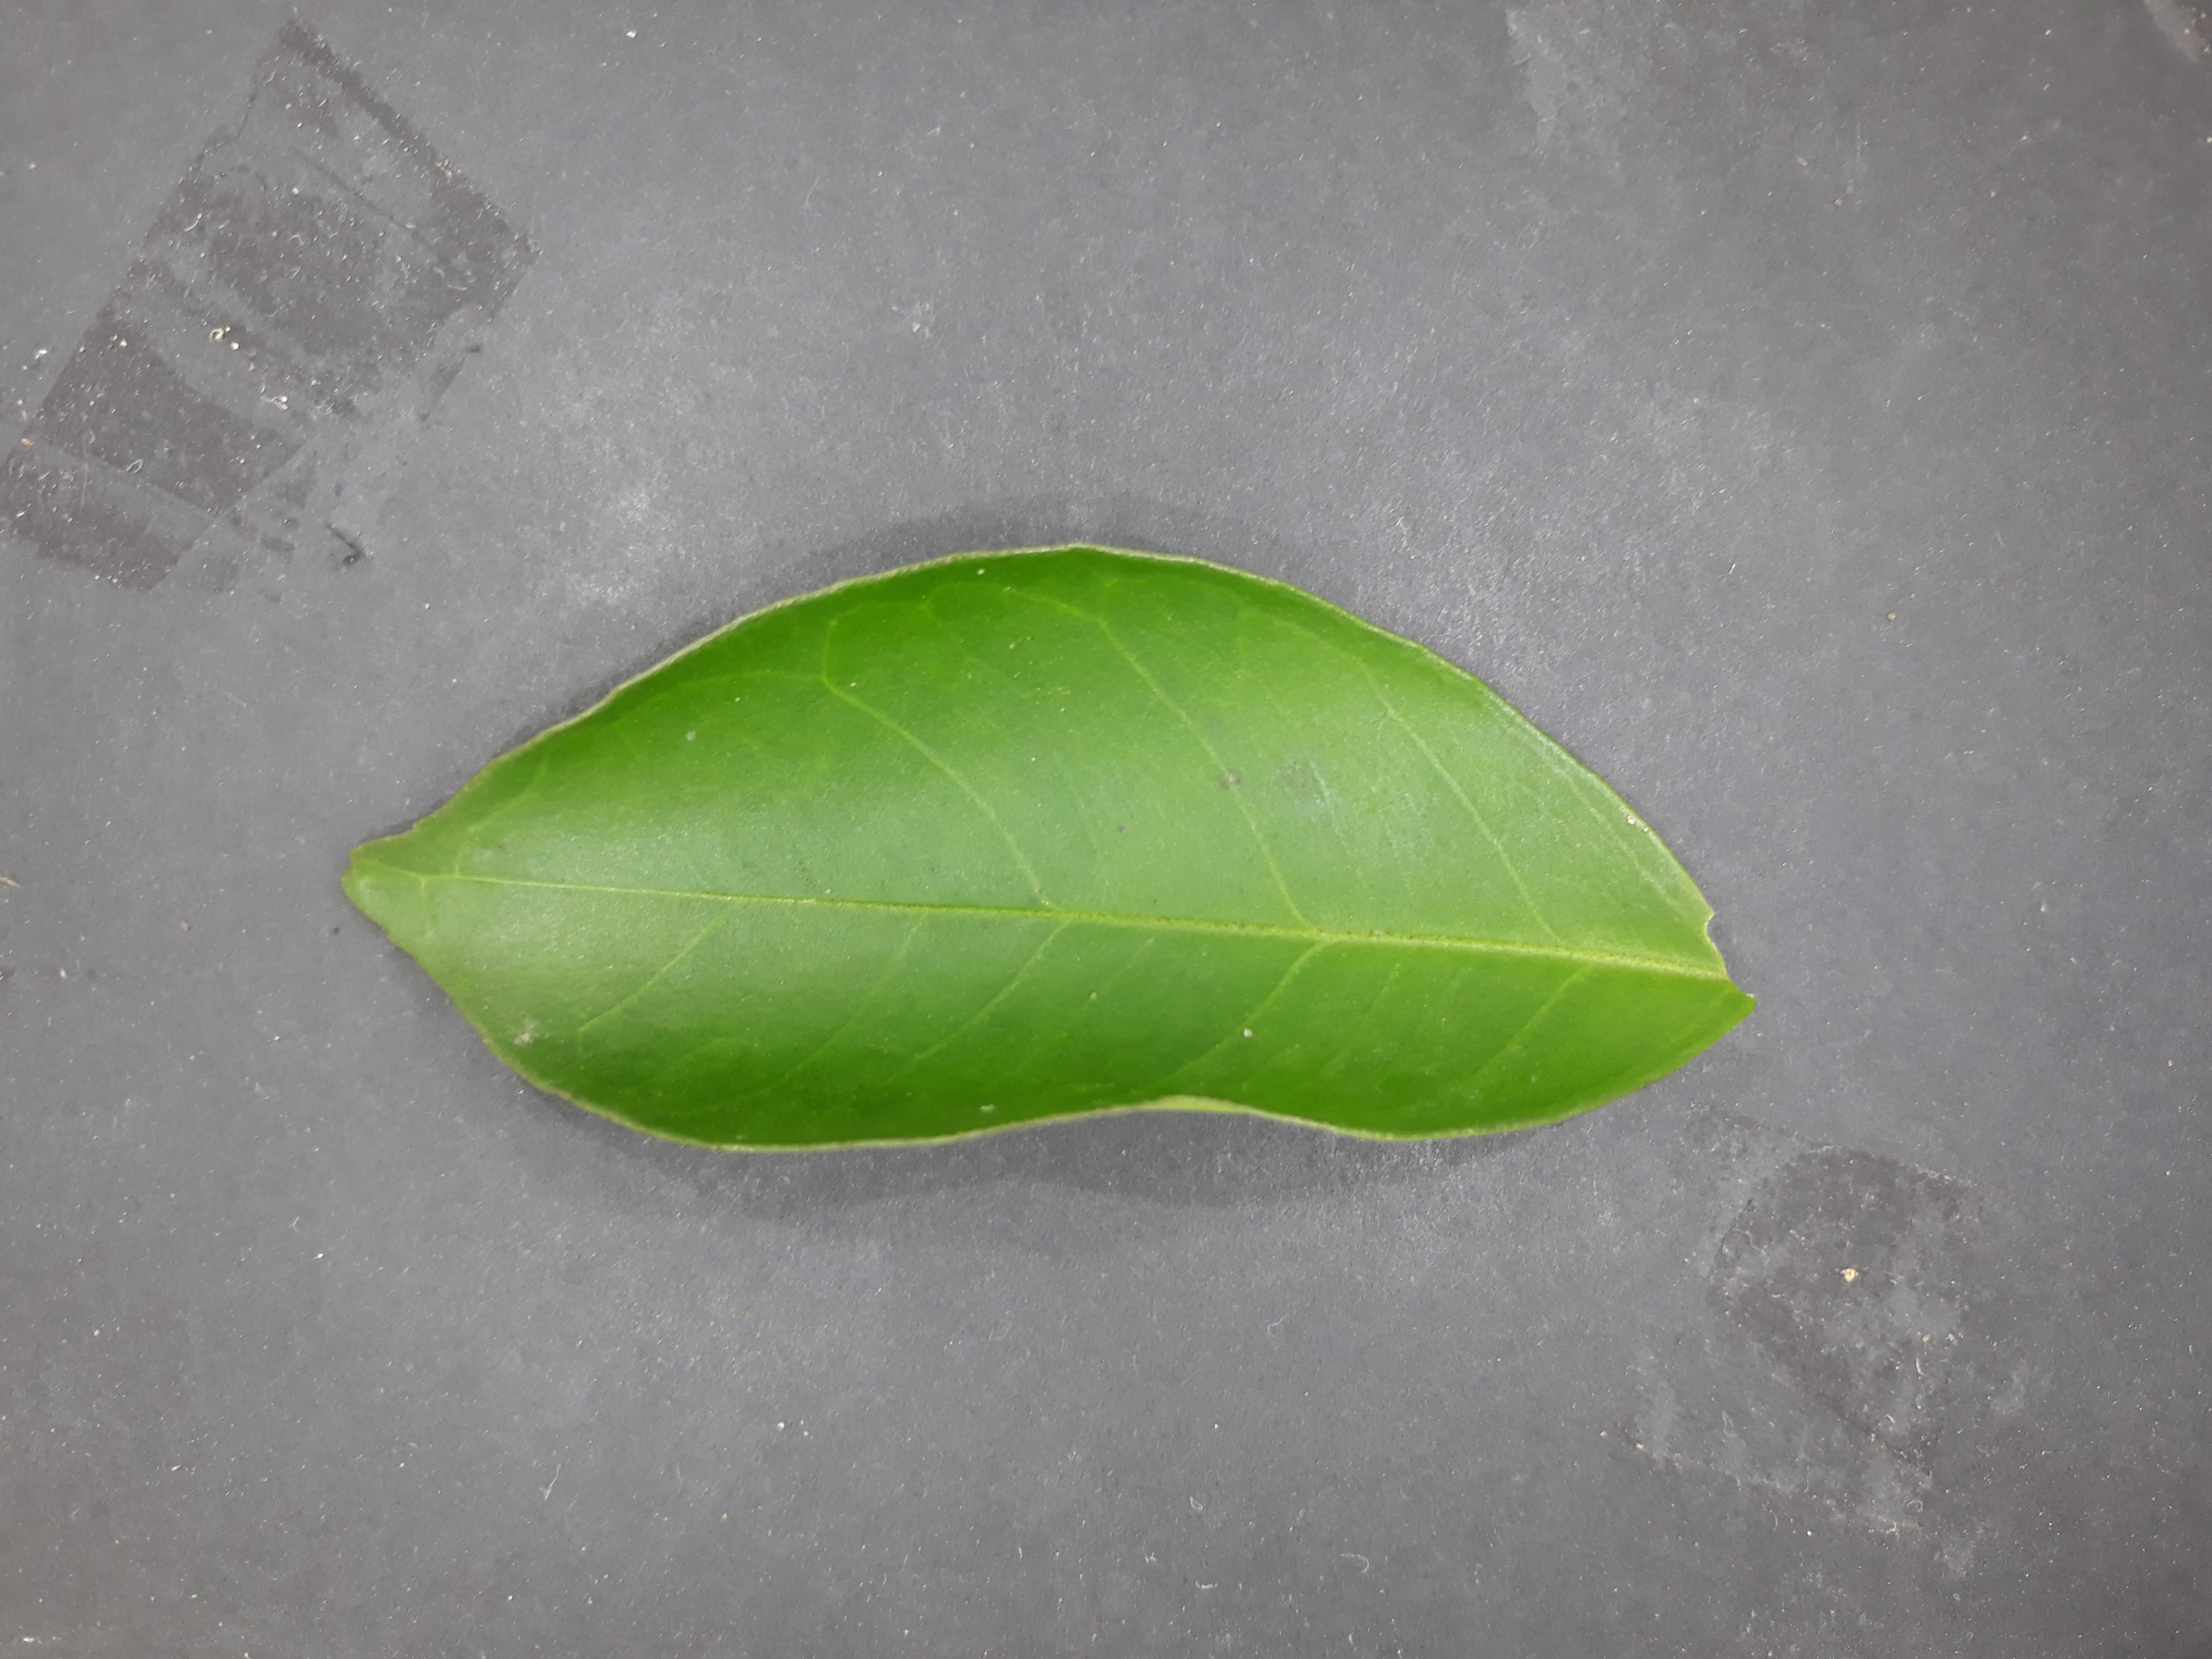
Label: Healthy